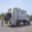
Label: truck